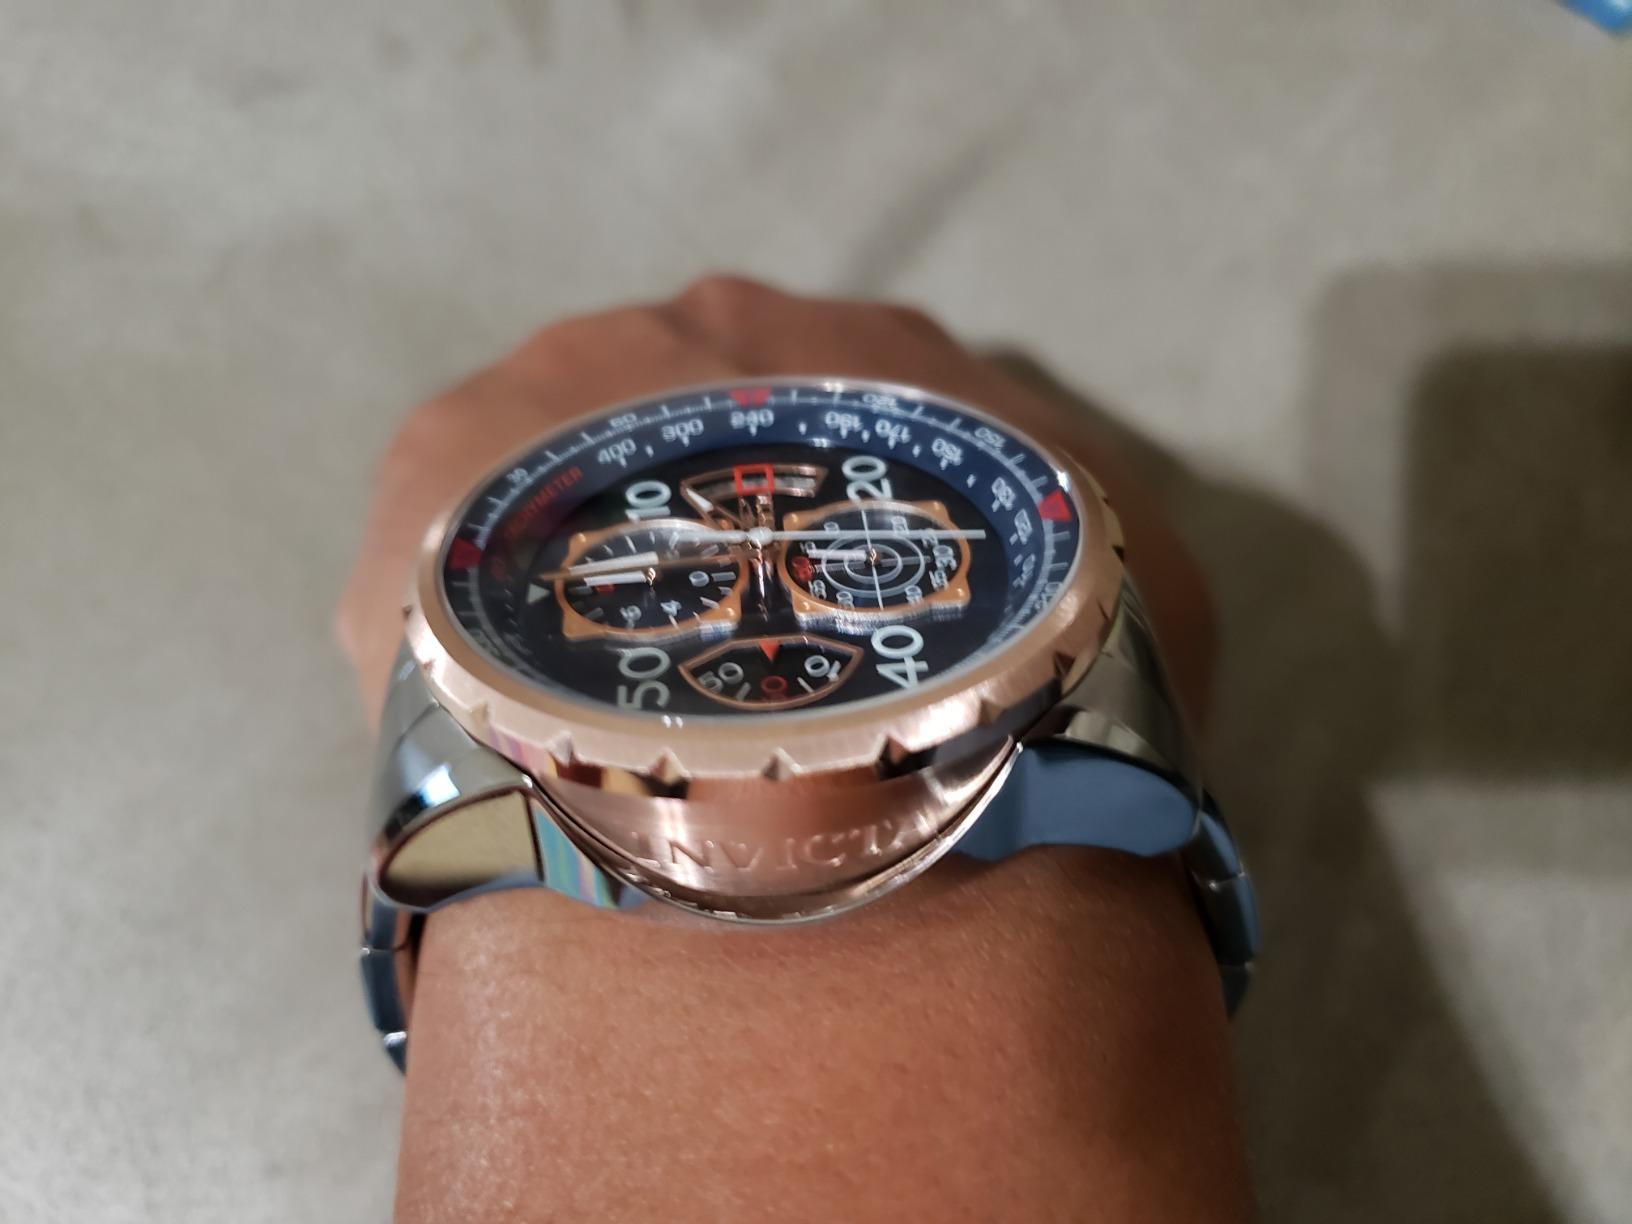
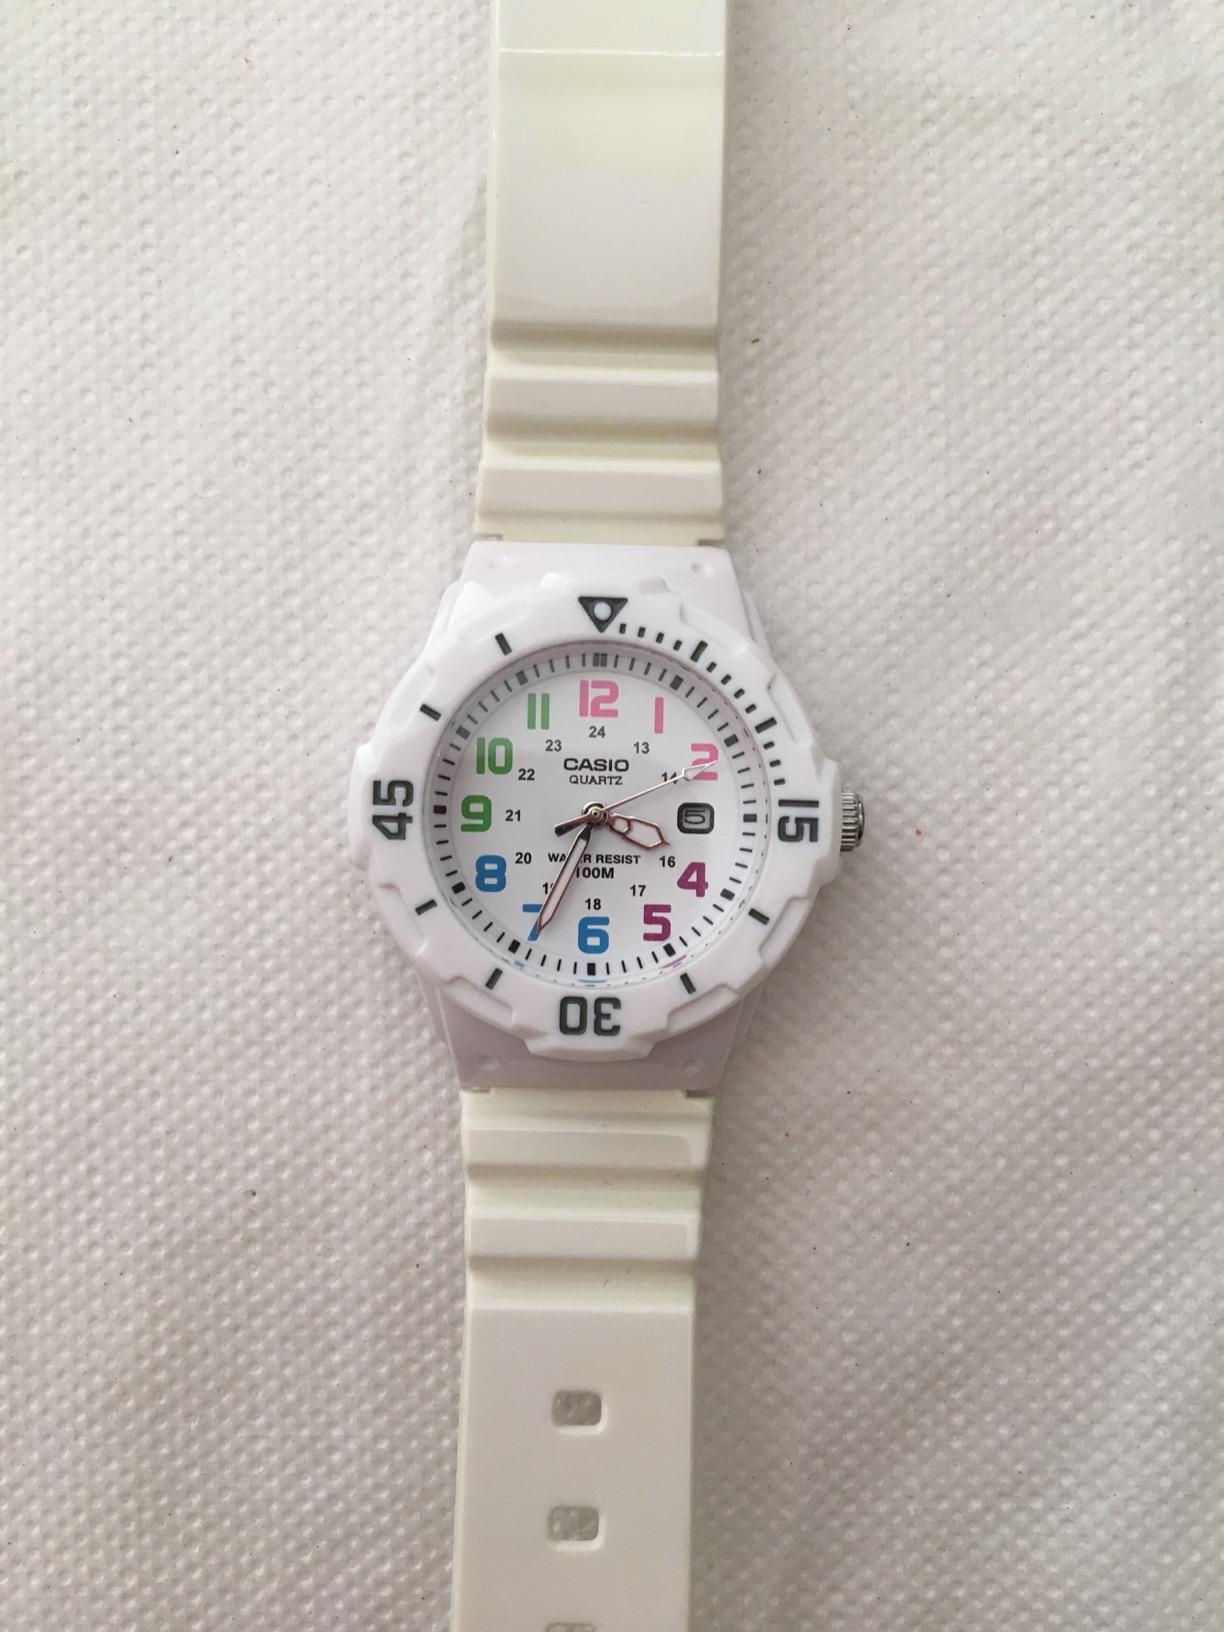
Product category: accessories_watch
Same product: no